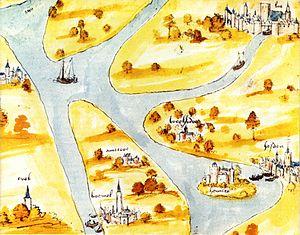
Le château Ammersoyen est un château situé à Ammerzoden, dans le Bommelerwaard, à l'ouest de la province néerlandaise de Gueldre. Le château est situé au nord du centre du village et aussi en bordure d'Ammerzoden, puisque le village s'est étendu principalement vers l'ouest. Ce château a joué un rôle important dans l'histoire d'Ammerzoden.